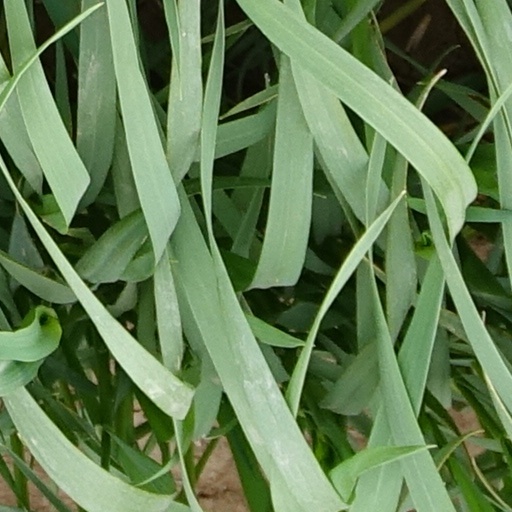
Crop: wheat